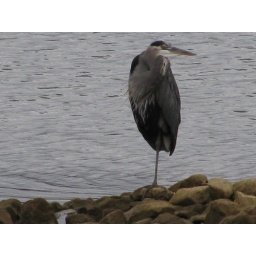
He was at the edge of the lake by his self, the ducks left him alone.